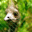
Label: bird